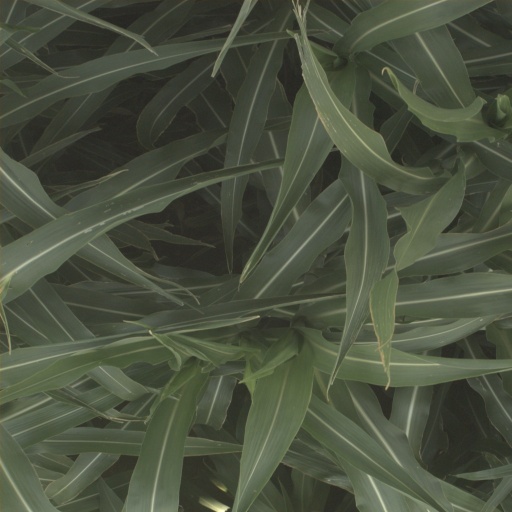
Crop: sorghum